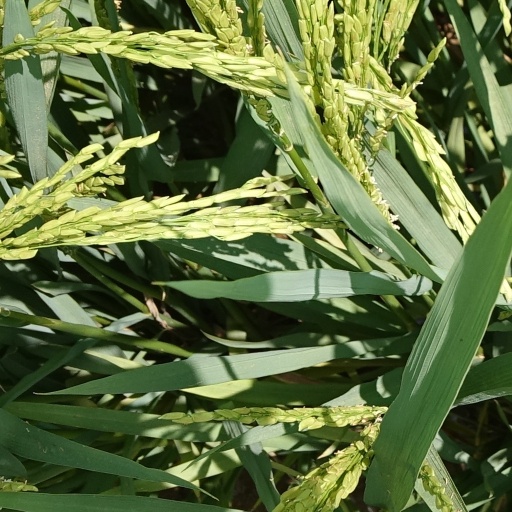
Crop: rice